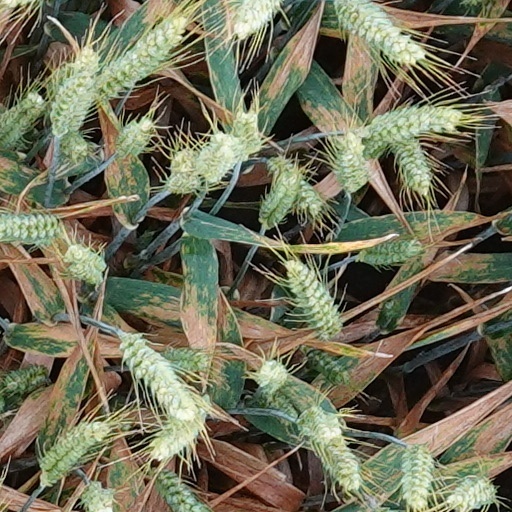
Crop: wheat